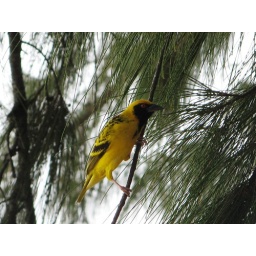
This yellow bird in Mauritius looks like the canary I used to have at home as a child.IMG_7038 c